Cepaea

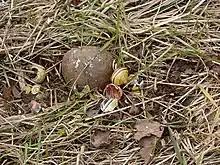
Song thrush anvil with broken "Cepaea" shells

In both species, most populations exhibit polymorphism in one or more of these shell characters. Nevertheless, statistically we can detect systematic variation at continental scales, and also between habitats, and at various scales down to a few tens of metres. There is also statistical evidence of change with time, based both on comparisons between sub-fossil and modern shells, and on resampling the same sites some decades apart, although the latter has more often found little change over the period (stasis). Very much research in ecological genetics has addressed the reasons for both the variation and the systematic trends.